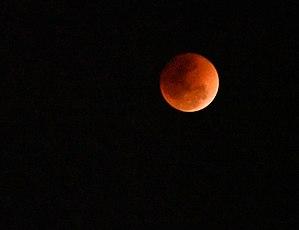
L'éclipse lunaire du 31 janvier 2018 est la première éclipse de Lune de l'année 2018. Il s'agit d'une éclipse totale ; elle est la première éclipse totale d'une série de trois, se produisant à environ 6 mois d'intervalle. C'est aussi une éclipse de superlune, avec le périgée survenant le 30 janvier.